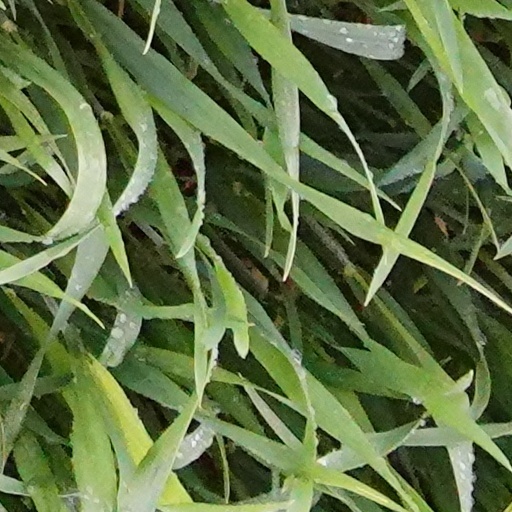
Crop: wheat